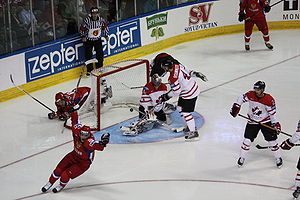
VM i ishockey / Historie / Siden 1993
Alexander Semin scorer i finalen mellem Canada og Rusland ved VM i 2008.
Verdensmesterskabet i ishockey er en årligt tilbagevendende turnering for mandlige ishockeylandshold arrangeret af International Ice Hockey Federation.